Valkyrie (New Zealand band)

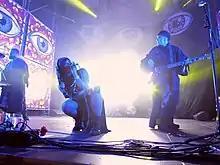
Valkyrie performing at Splore Festival, February 2018

Valkyrie is a New Zealand rock/hip-hop band based in South Auckland. In 2017 the band was nominated for Best Video by a Māori Artist at the Waiata Māori Music Awards.